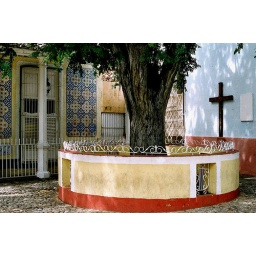
tree enclosed by stone fence